Origins of the Sri Lankan civil war

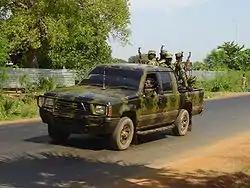
Tamil rebels in a truck in Killinochchi in 2004

Since 1948, when Sri Lanka became independent, successive governments have adopted policies that had the effect of net preference to the majority Sinhalese at the expense of the minority Sri Lankan Tamils. The governments adopted these policies in order to assist the Sinhalese community in such areas as education and public employment. But these policies severely curtailed the middle class Tamil youth, who found it more difficult during the 1970s and 1980s to enter a university or secure employment. These individuals belonging to this younger generation, often referred to by other Tamils as "the boys" formed many militant organizations. The most important contributor to the strength of the militant groups was the Black July pogrom which was perceived have been an organized event in which over 1000 Sri Lankan Tamil civilians were killed prompting many youth to prefer the armed path of resistance.